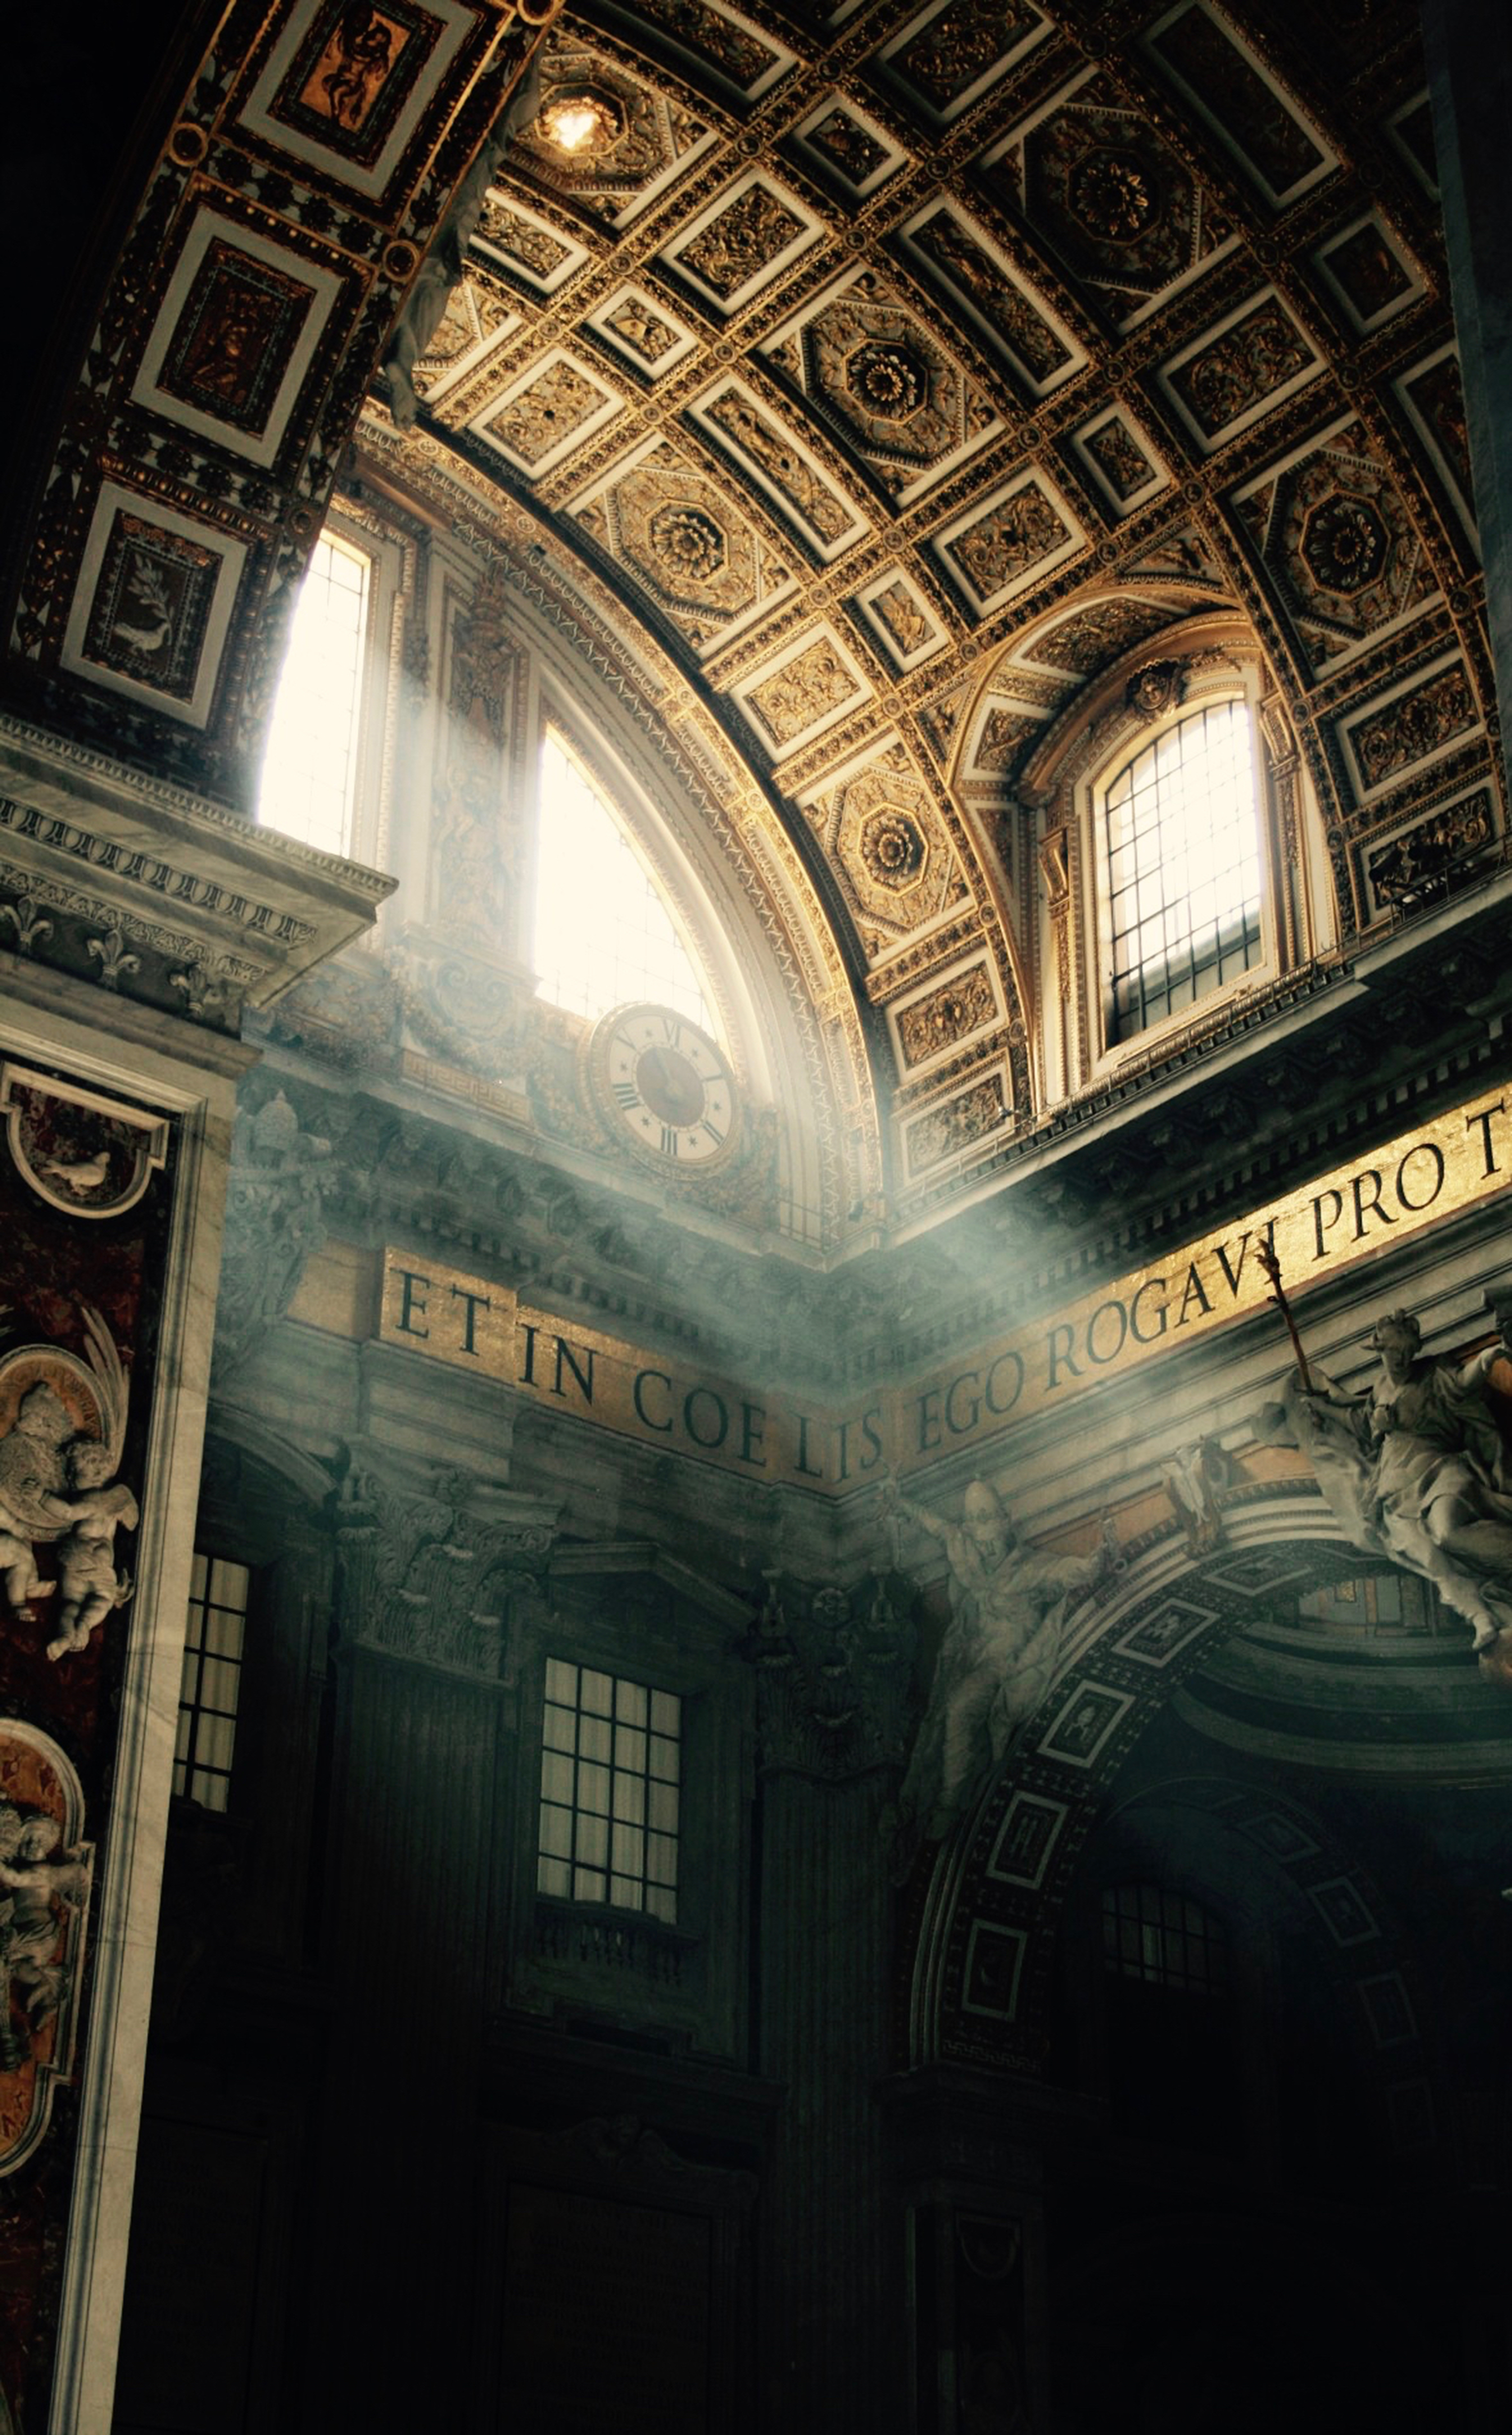
light, night, darkness, symmetry, shape